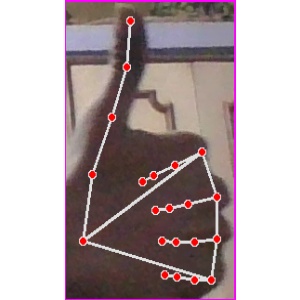
अक्षर: थ